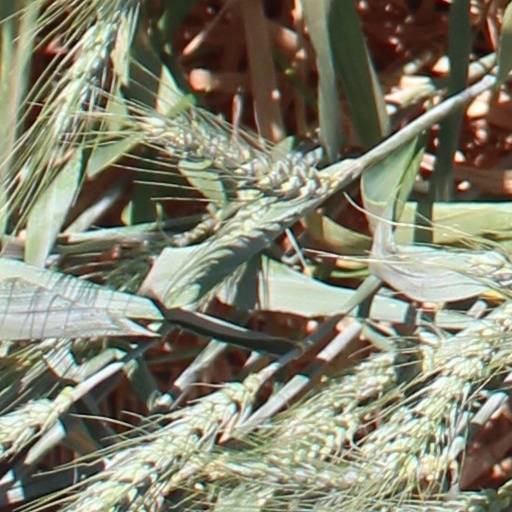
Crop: wheat